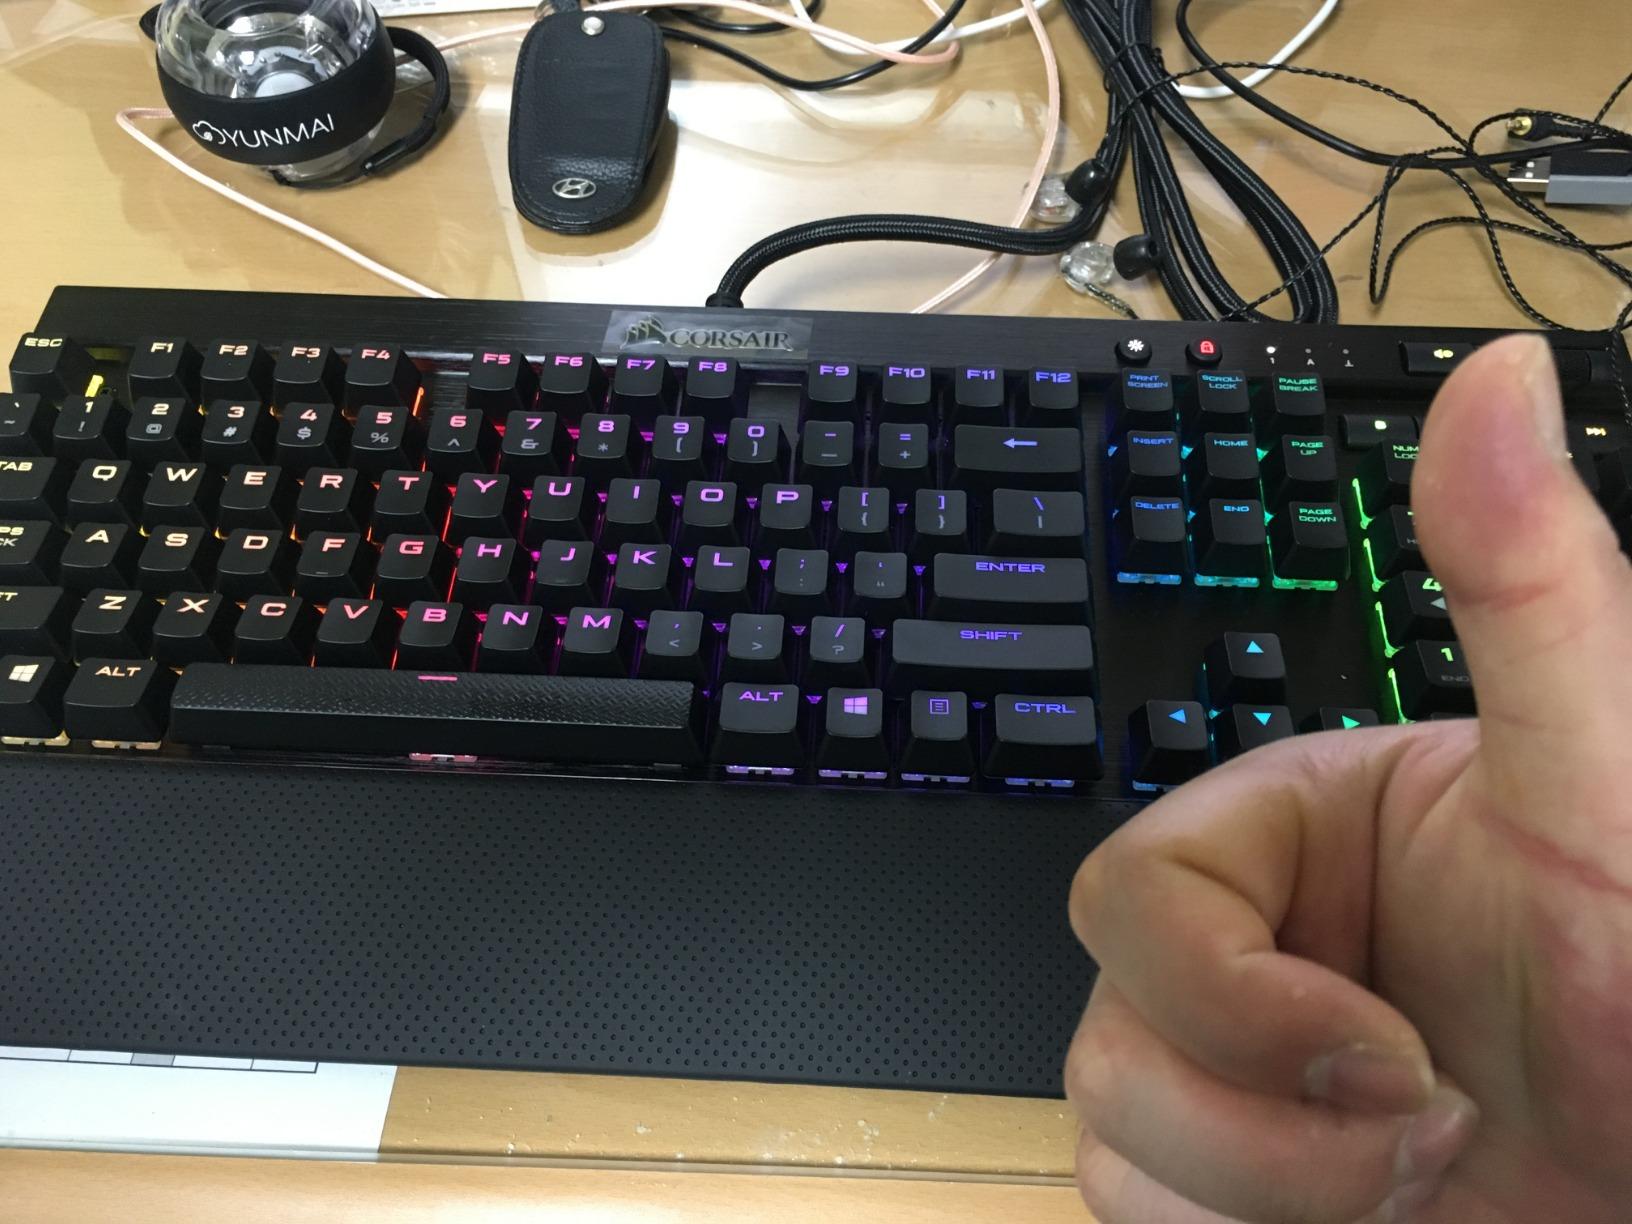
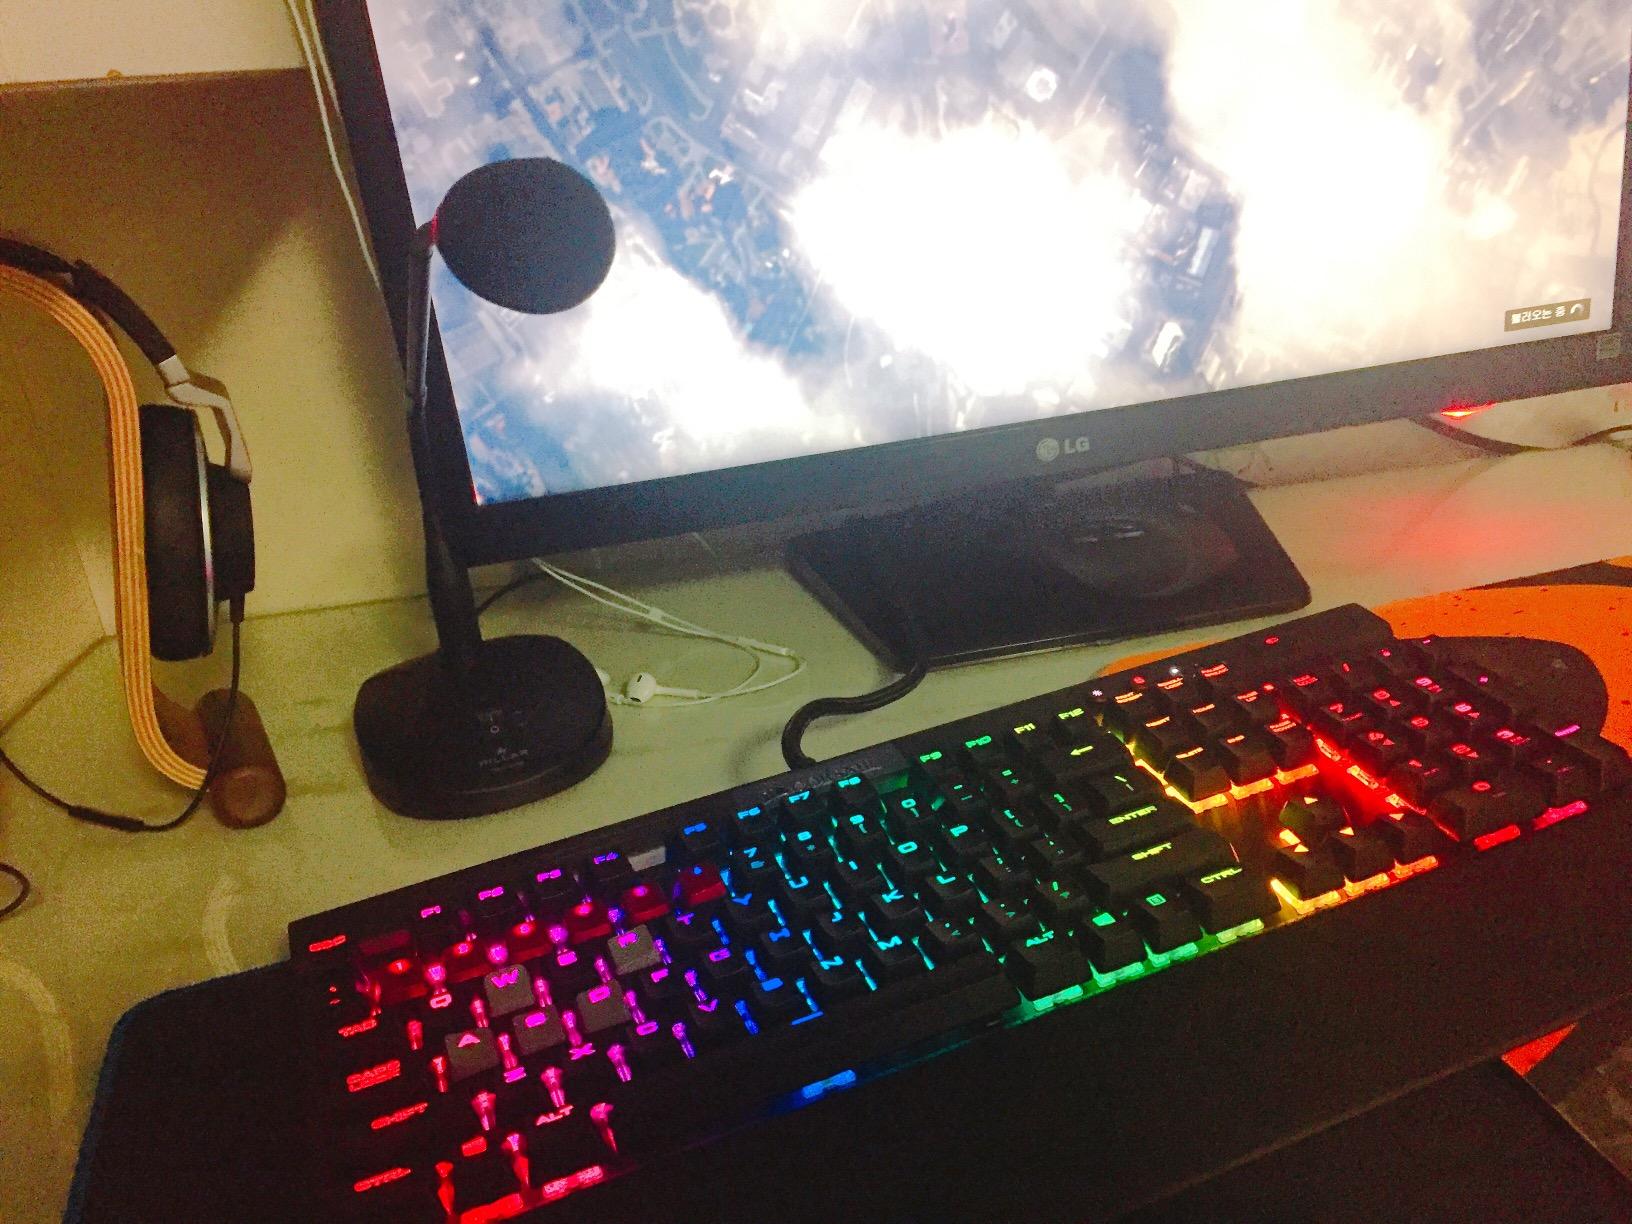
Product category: keyboard
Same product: yes